Chinese Soviet Republic

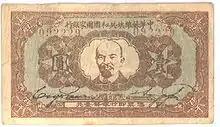
A one yuan banknote with Lenin's image in the centre

The Central Mint briefly issued both paper bills and copper coins. Neither circulated for long, primarily because the currency could not be used in the rest of China. The paper bill had "Chinese Soviet Republic National Bank" printed on the bill in traditional Chinese characters and a picture of Vladimir Lenin.